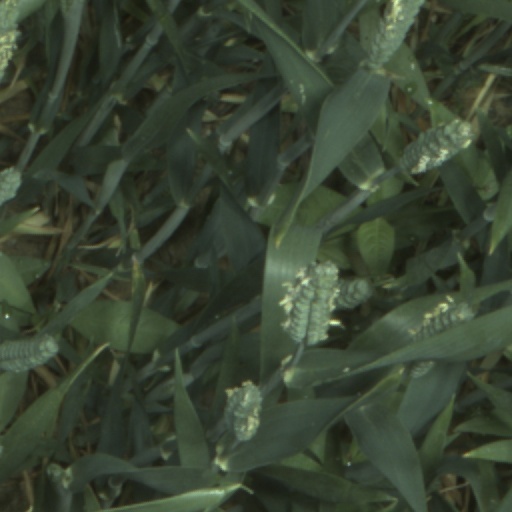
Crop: wheat